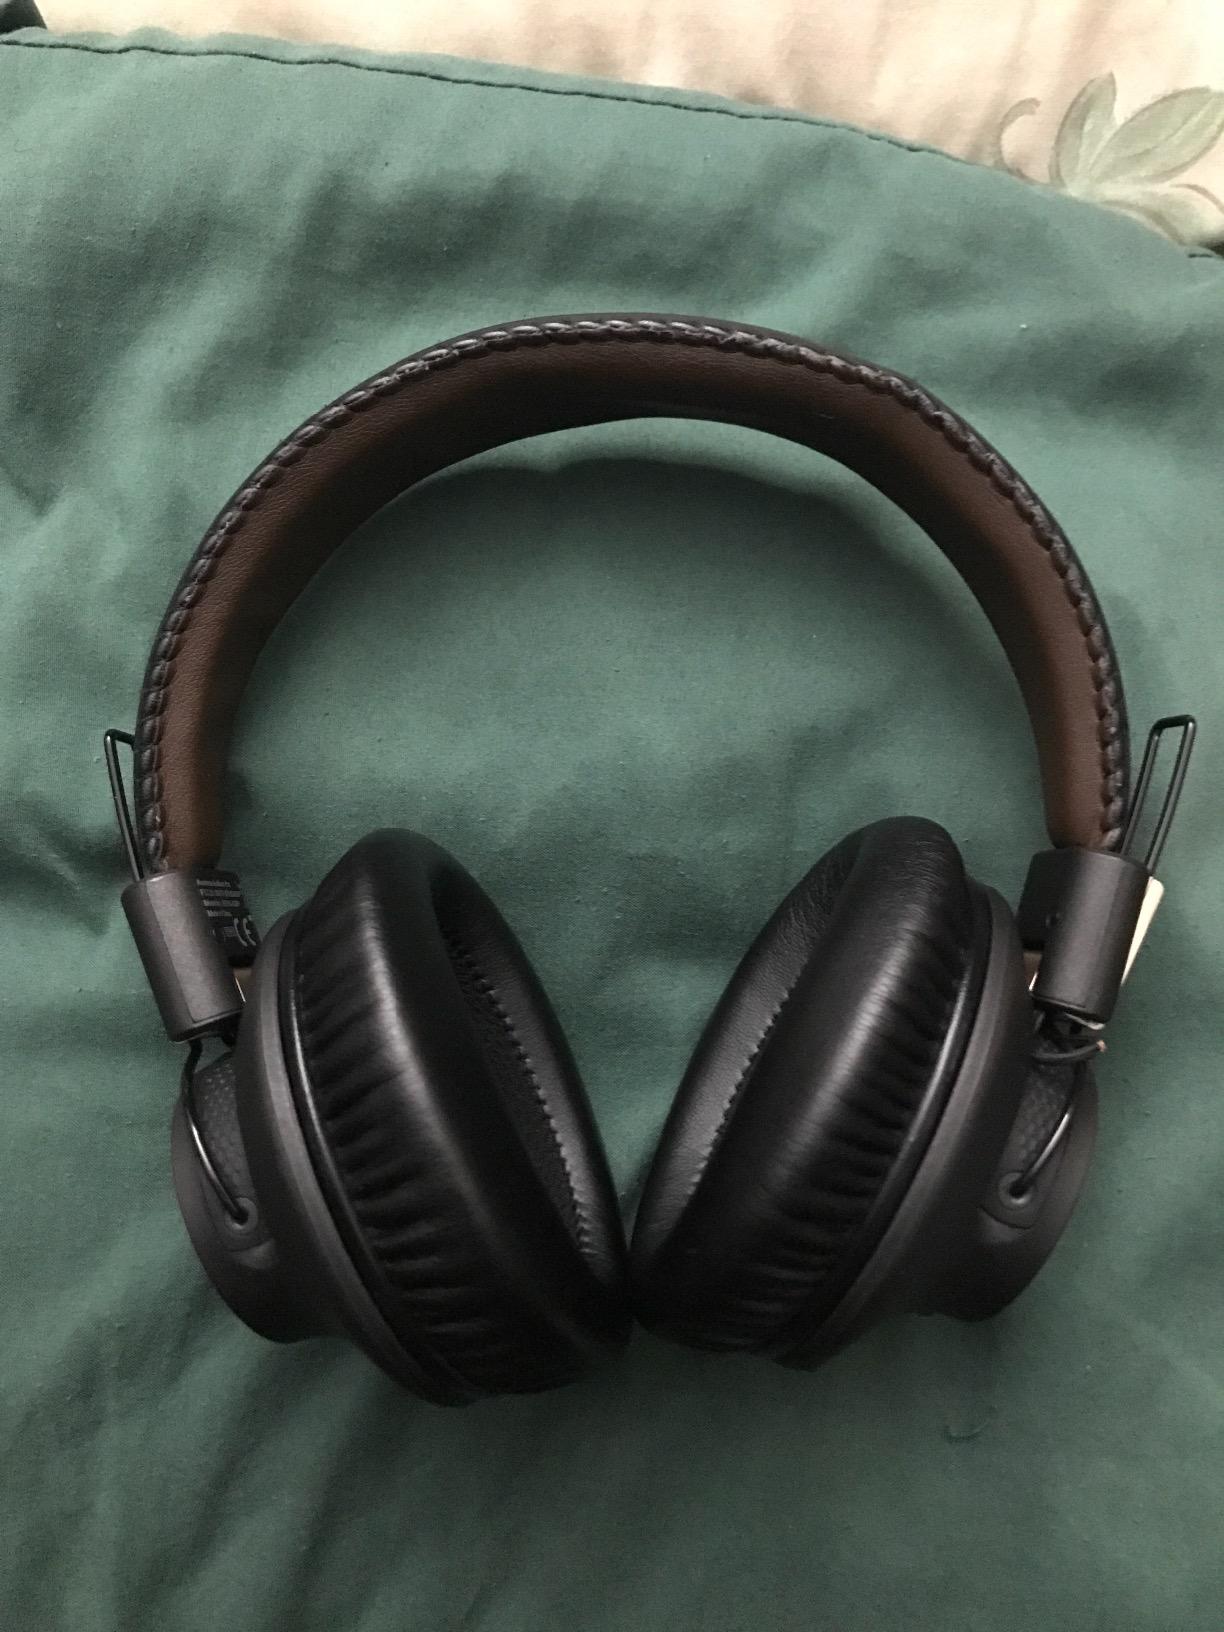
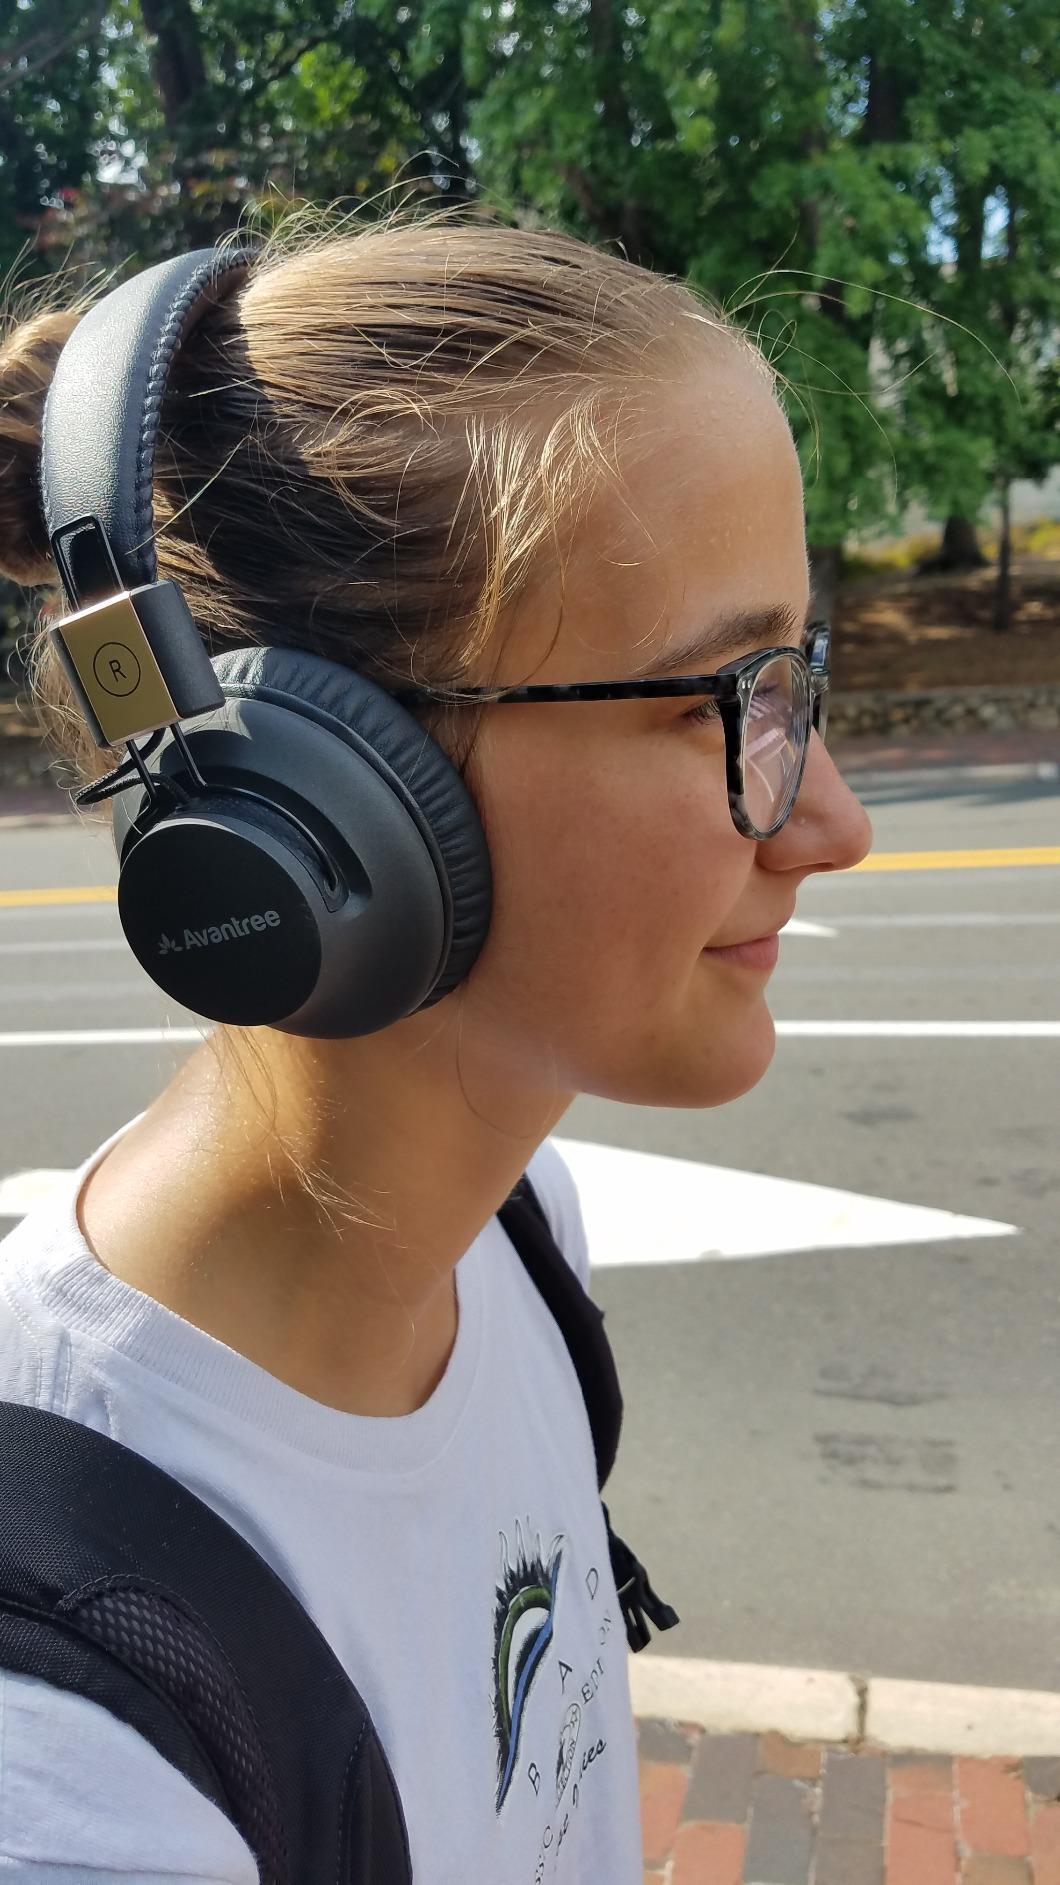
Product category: headphones
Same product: yes